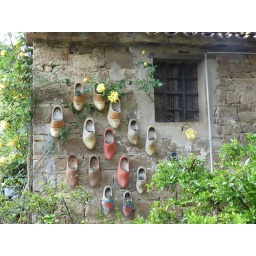
Een foto van onze klompenmuur in de Marche in midden Italia. Allemaal klompen nog gedragen door Eriks familie.